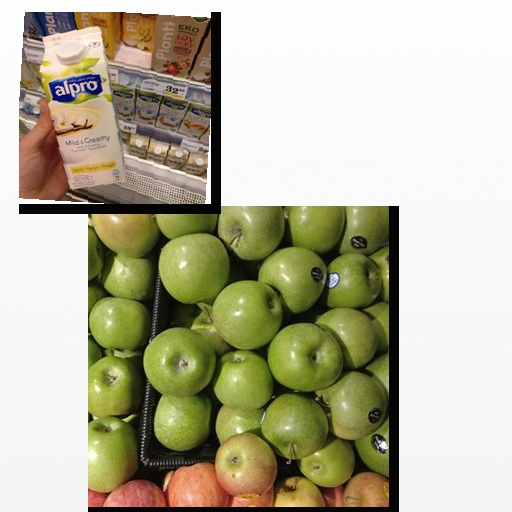
Food items: vanilla_soy_yogurt, apple